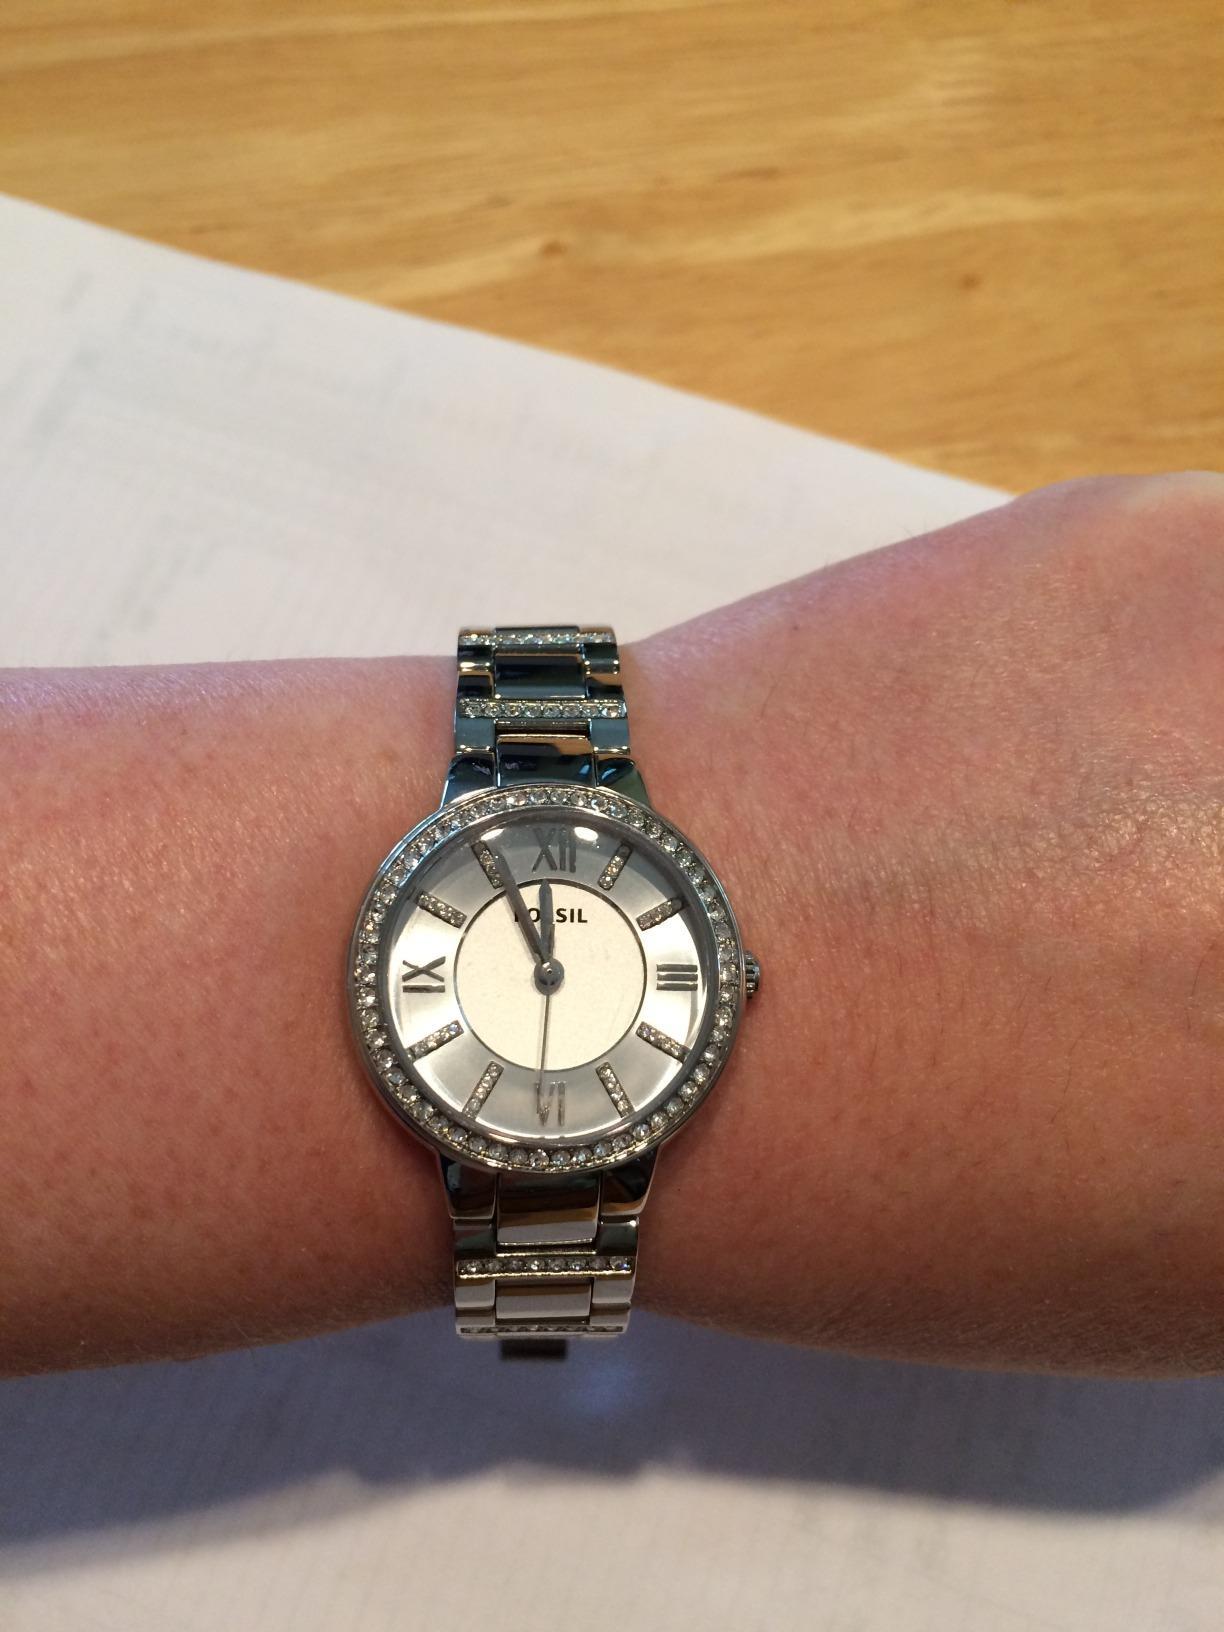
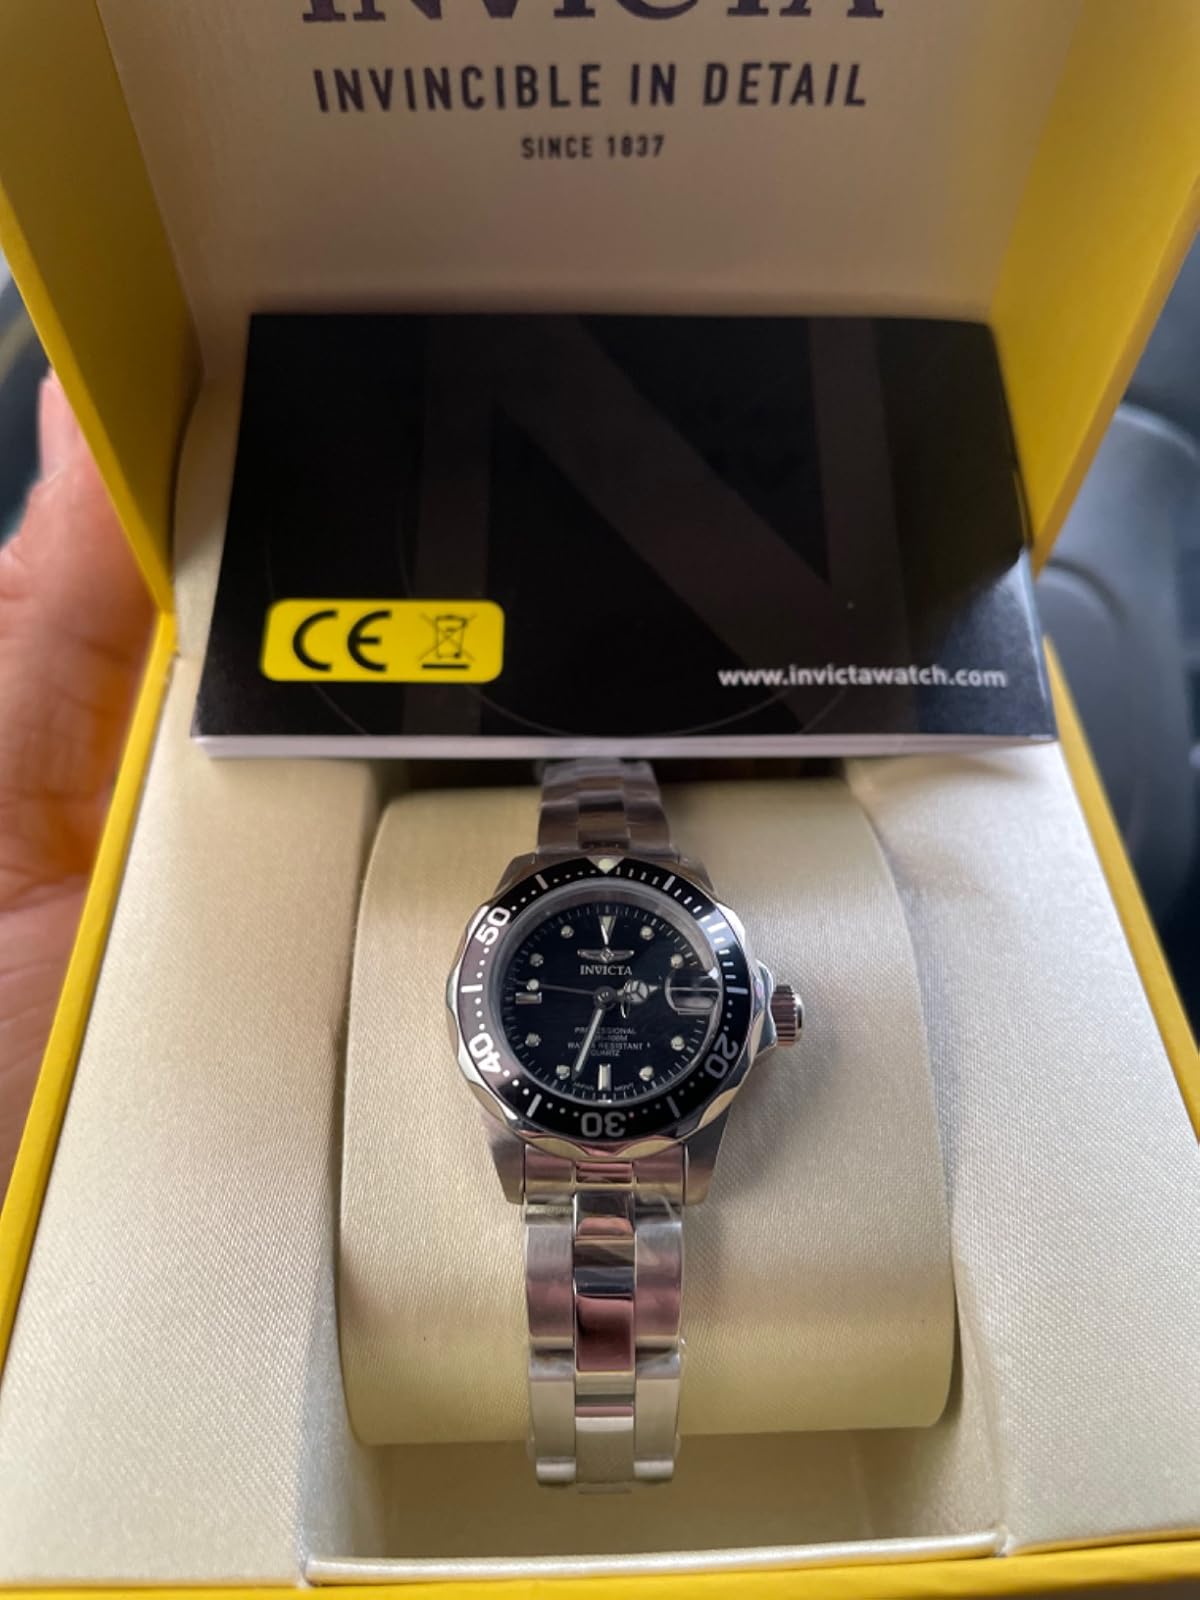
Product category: accessories_watch
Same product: no